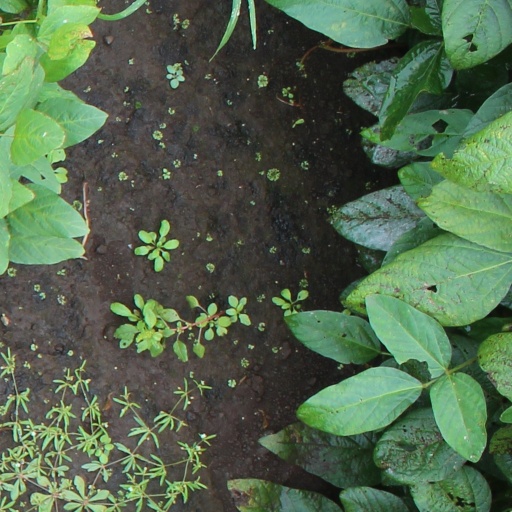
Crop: soybean